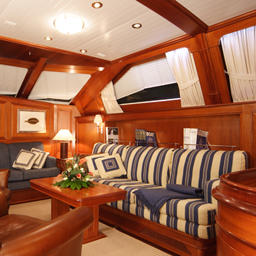
Room type: livingroom